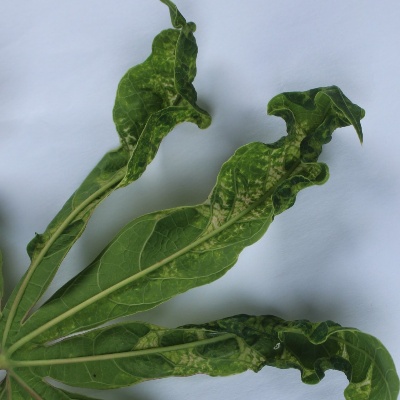
Crop: Cassava
Condition: mosaic